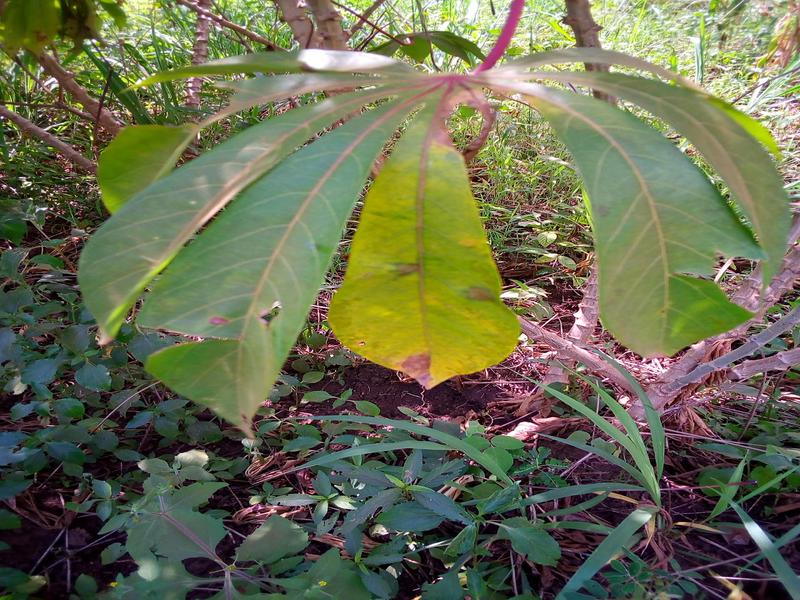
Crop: cassava
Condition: bacterial_blight